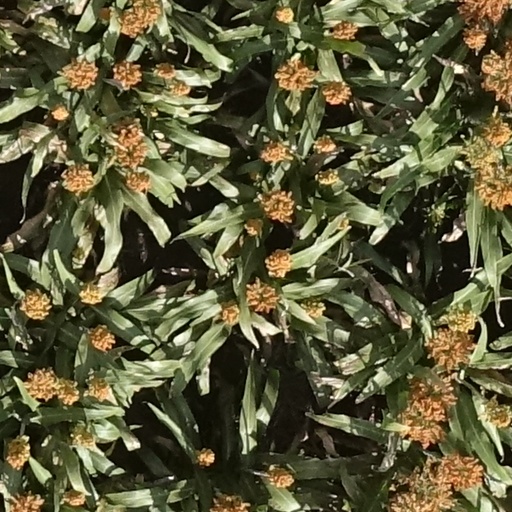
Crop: sorghum